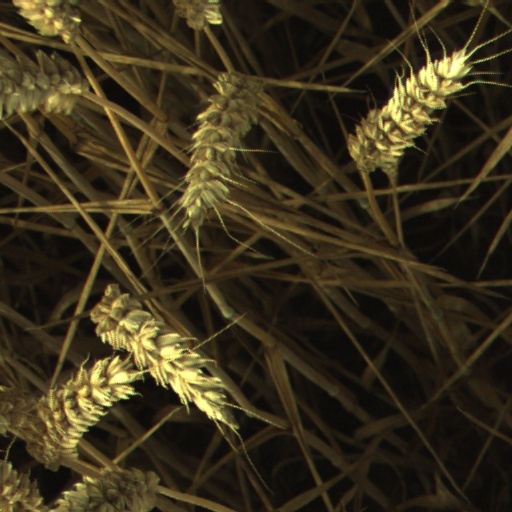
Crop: wheat